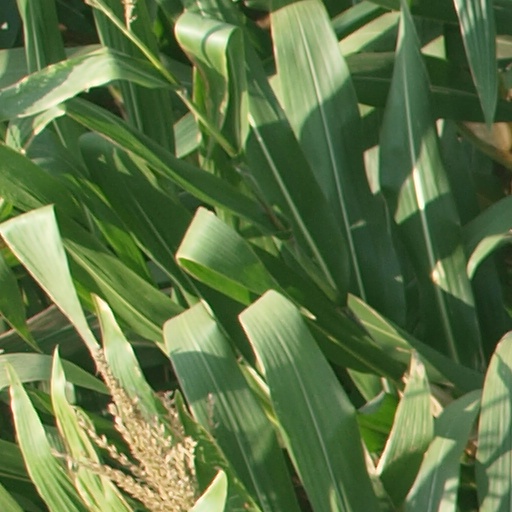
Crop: maize; corn